Epicurious

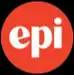
Epicurious app as viewed on the Apple Watch Home screen

In August 2014, Condé Nast combined "Bon Appétit" and "Epicurious" into a single digital food platform led by Pamela Drucker Mann, "Bon Appétit" Senior Vice President and Publisher. "Bon Appétit" Editor-in-Chief Adam Rapoport was named Editorial Director of "Epicurious". Kremins left Condé Nast and Motamed, who had remained as Editor-in-Chief at "Epicurious", was let go a month later. The site's Director of Product Eric Gillin was named Executive Director, managing both product and editorial.